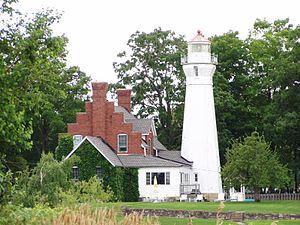
Le phare de Port Sanilac, est un phare de la rive ouest du lac Huron, situé sur Point Salinac près de Port Salinac dans le Comté de Sanilac, Michigan.